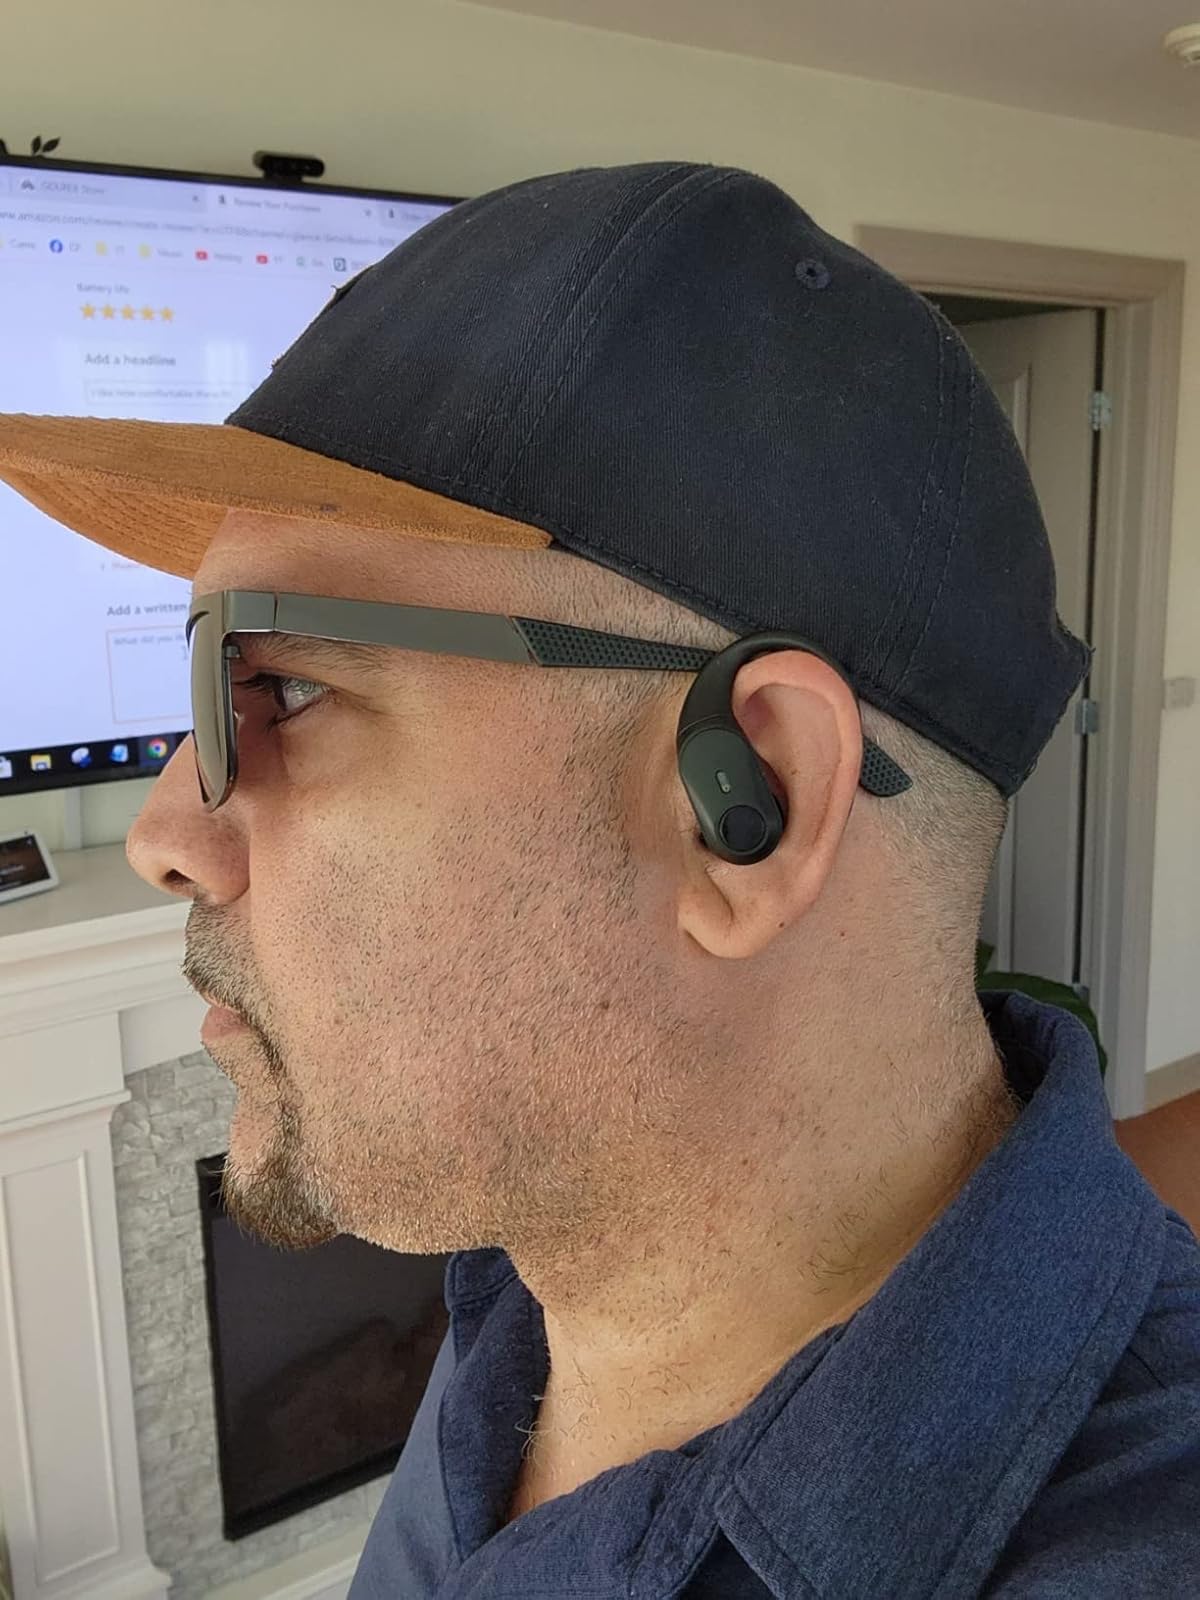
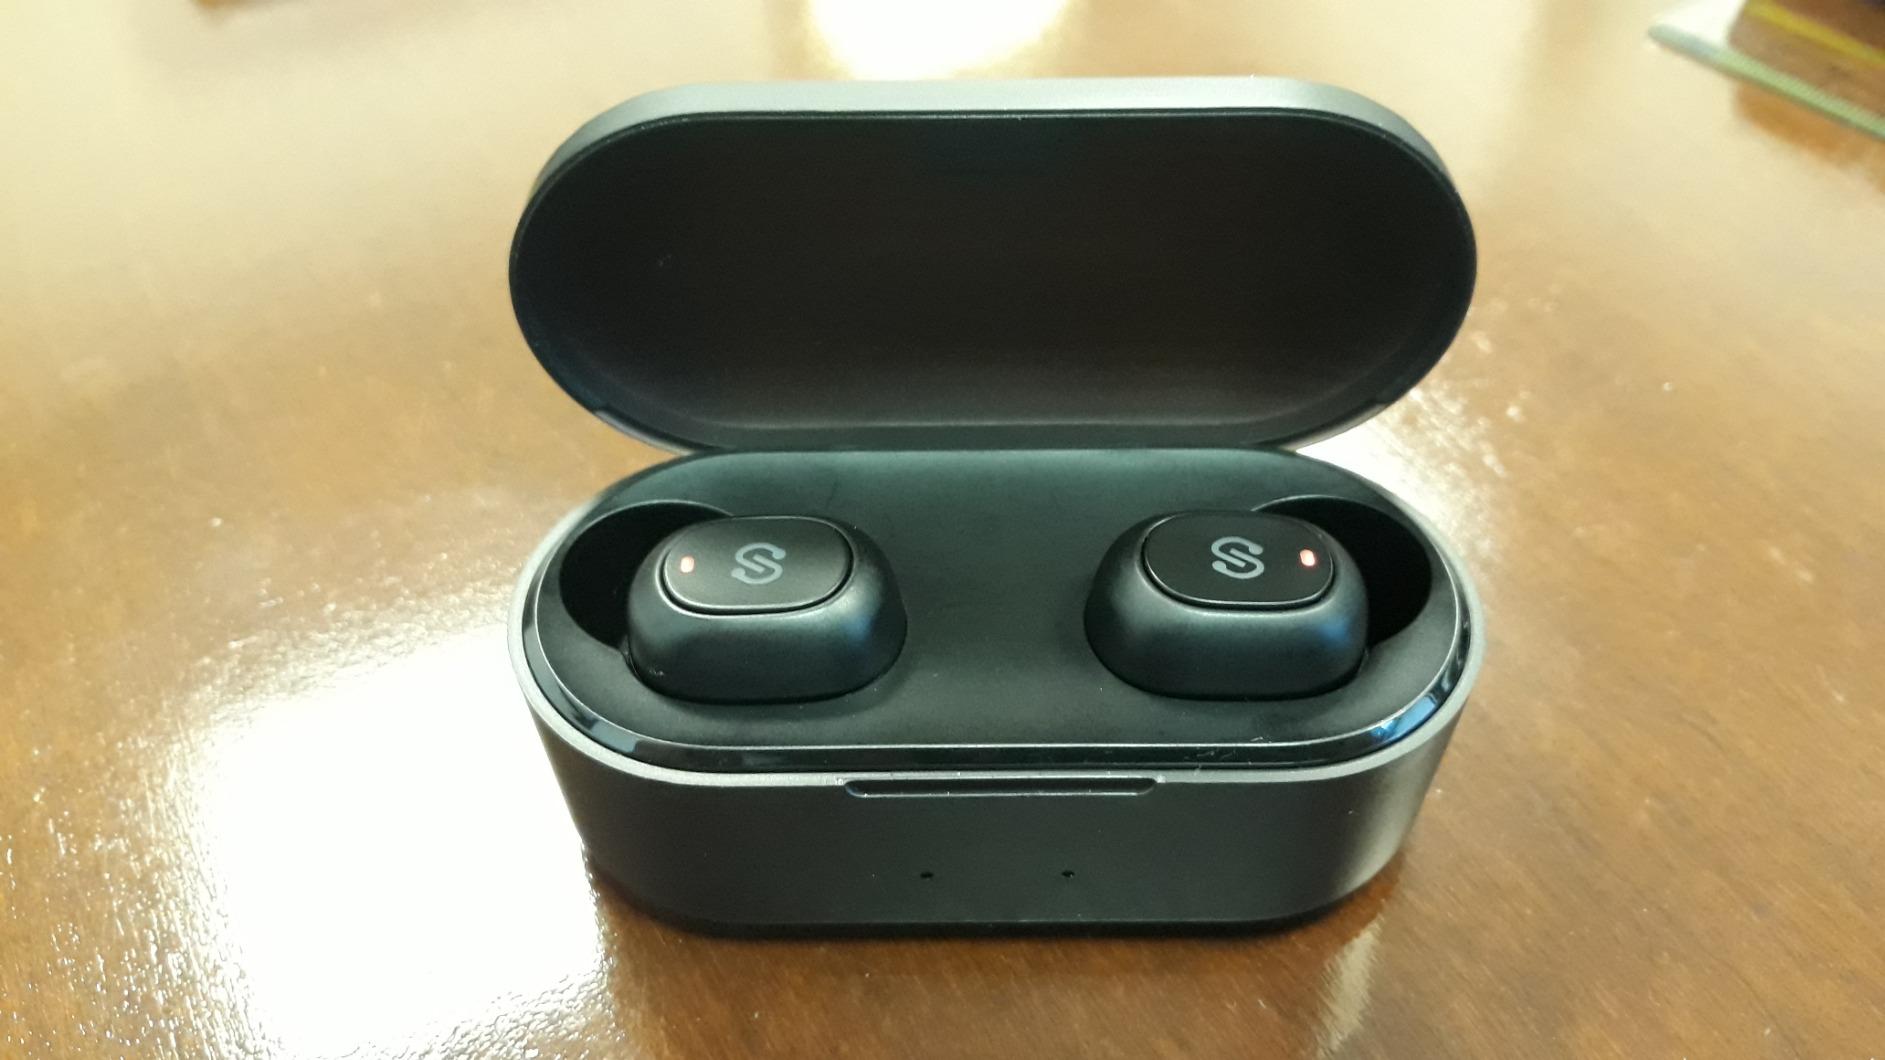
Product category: earbuds
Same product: no